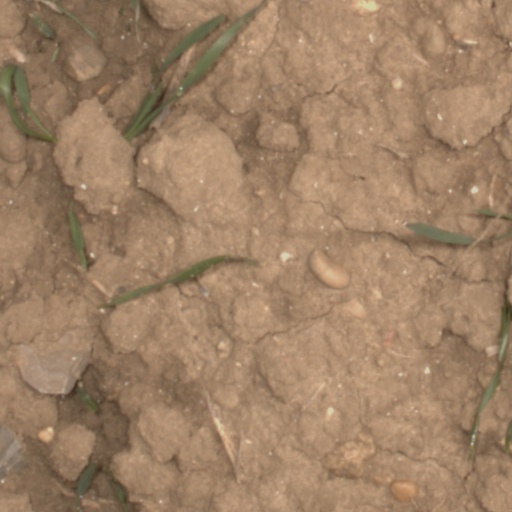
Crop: wheat